Pierce Boshelly

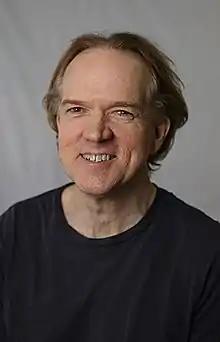
Pierce Boshelly 2017

After his formal education in physics, he returned to his early interest in photography and soon began drawing and painting. Shortly thereafter, he started carving marble at several marble studios in Italy (see Studio Sem, marble studio stagetti). He also worked at the Belfiore Foundry in Pietrasanta. In 1999, he started exhibiting paintings at local grocery stores